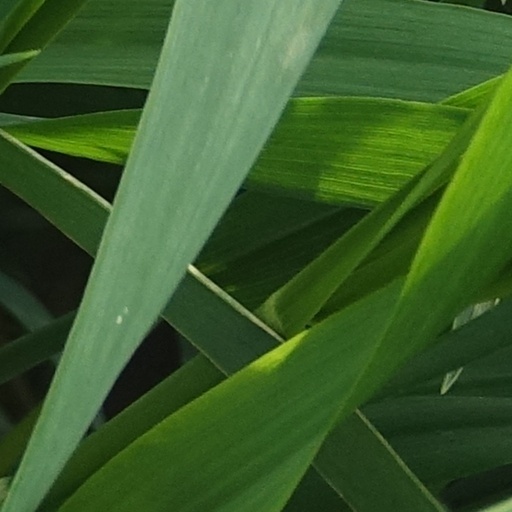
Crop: wheat